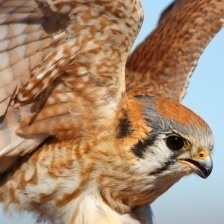
Species: AMERICAN KESTREL
Scientific name: FALCO SPARVERIUS